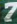
Number: 7